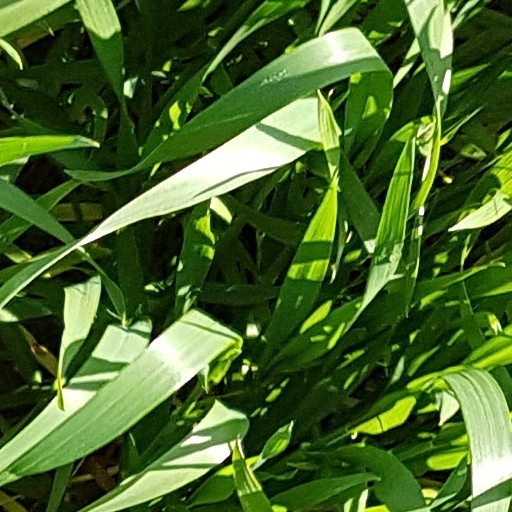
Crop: wheat